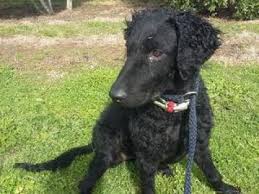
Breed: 202-n000028-curly_coated_retriever